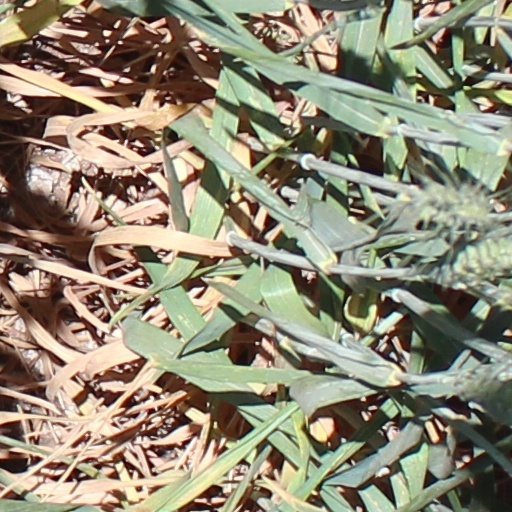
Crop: wheat